Therese Sjögran

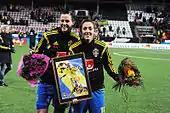
Sjögran (right) with Lotta Schelin on the occasion of Sjögran's 200th cap

Sjögran made her first appearance for the senior Swedish national team on 30 October 1997; a 3–1 friendly defeat by the United States in Chattanooga, Tennessee. She was fast-tracked into the national team by coach Marika Domanski-Lyfors although she had not yet played in Sweden's top division. After some injury problems kept her out of club football, Sjögran was not selected for the 1999 FIFA Women's World Cup in the United States. She returned to the squad for the 2000 Sydney Olympics, but was mainly an understudy and was restricted to substitute appearances as Sweden crashed out in the first round.